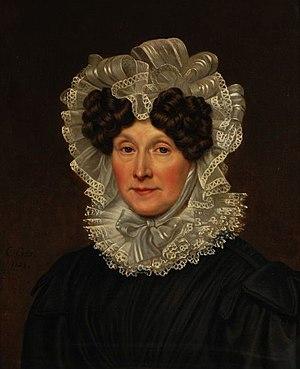
Cornelis Cels est un peintre belge né à Lierre le 10 juin 1778, mort à Bruxelles le 3 mars 1859.